Jorge Sapelli

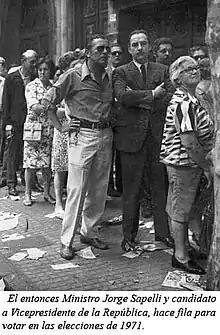

Sapelli was the eighth person to hold the office of Vice President of Uruguay. The office dates from 1934, when Alfredo Navarro became Uruguay's first Vice President.